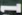
Number: 1